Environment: real
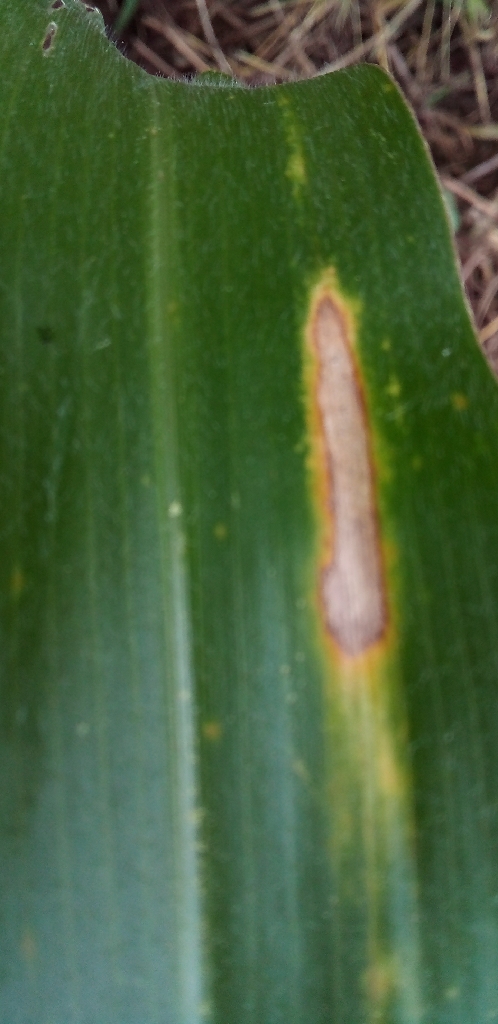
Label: northern_corn_leaf_blight